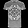
Label: T - shirt / top